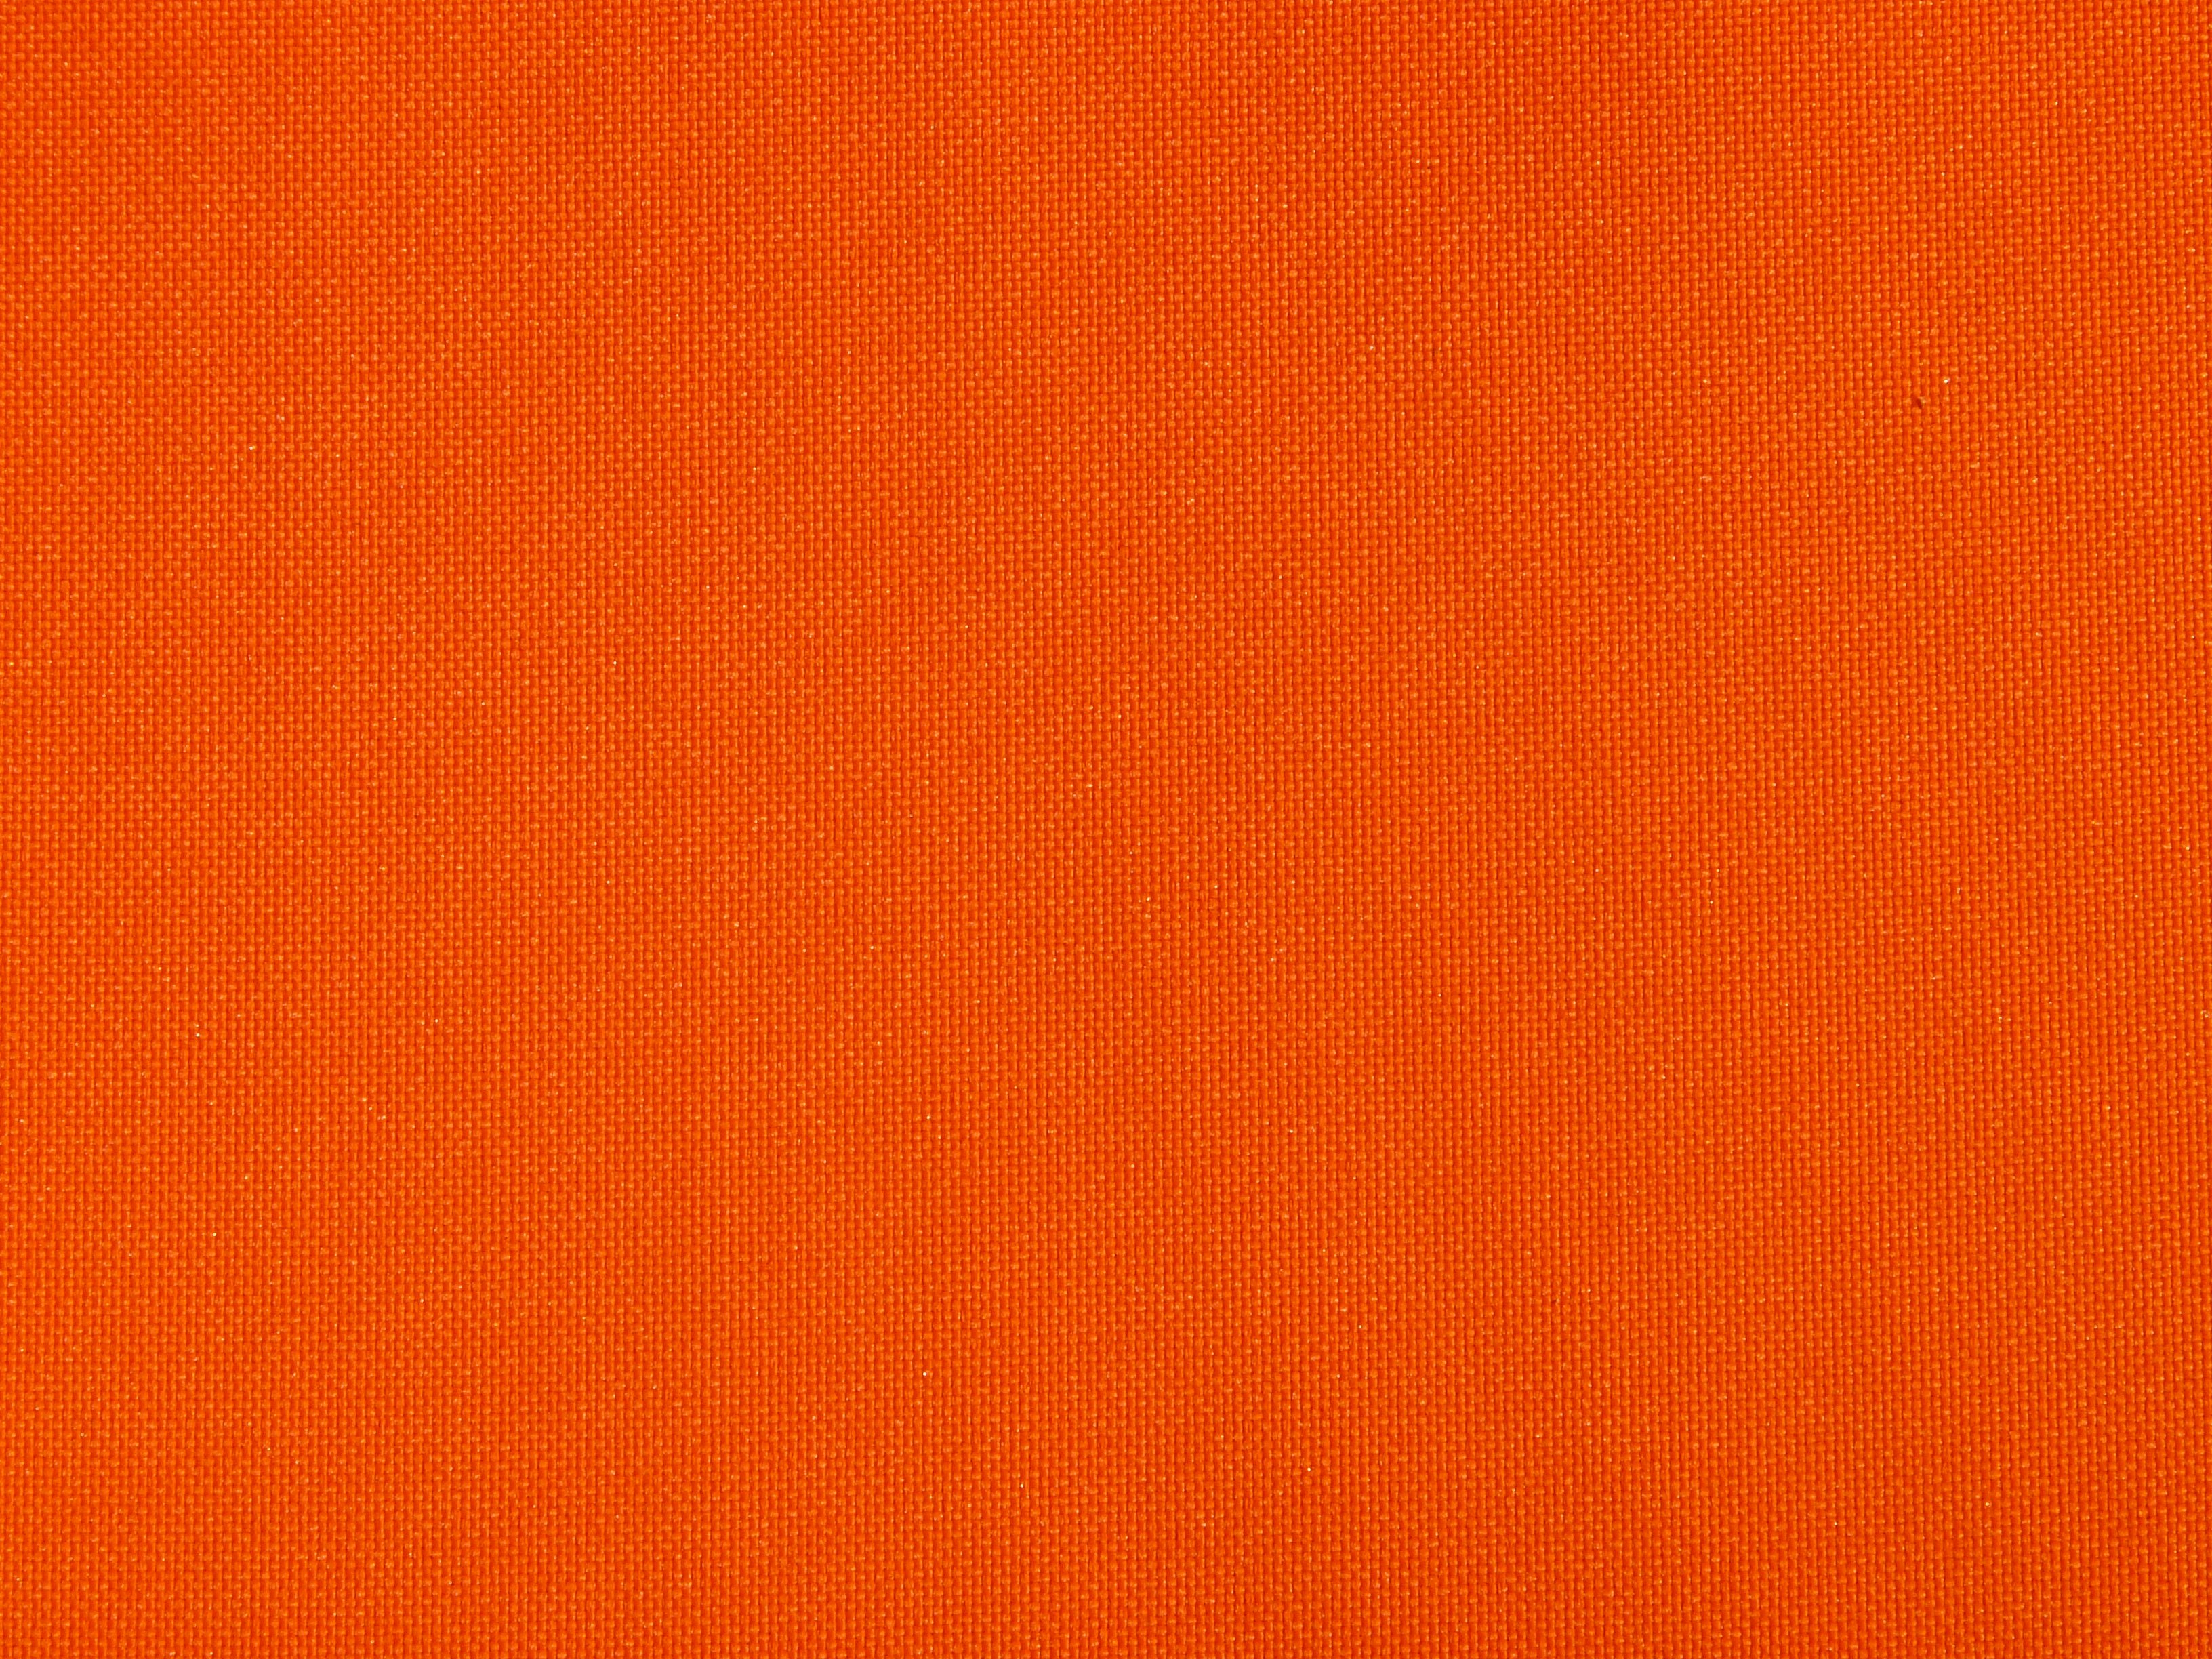
floor, orange, pattern, line, red, color, brown, monochrome, material, fabric, interior design, textile, design, bright, uni, flooring, gaudy